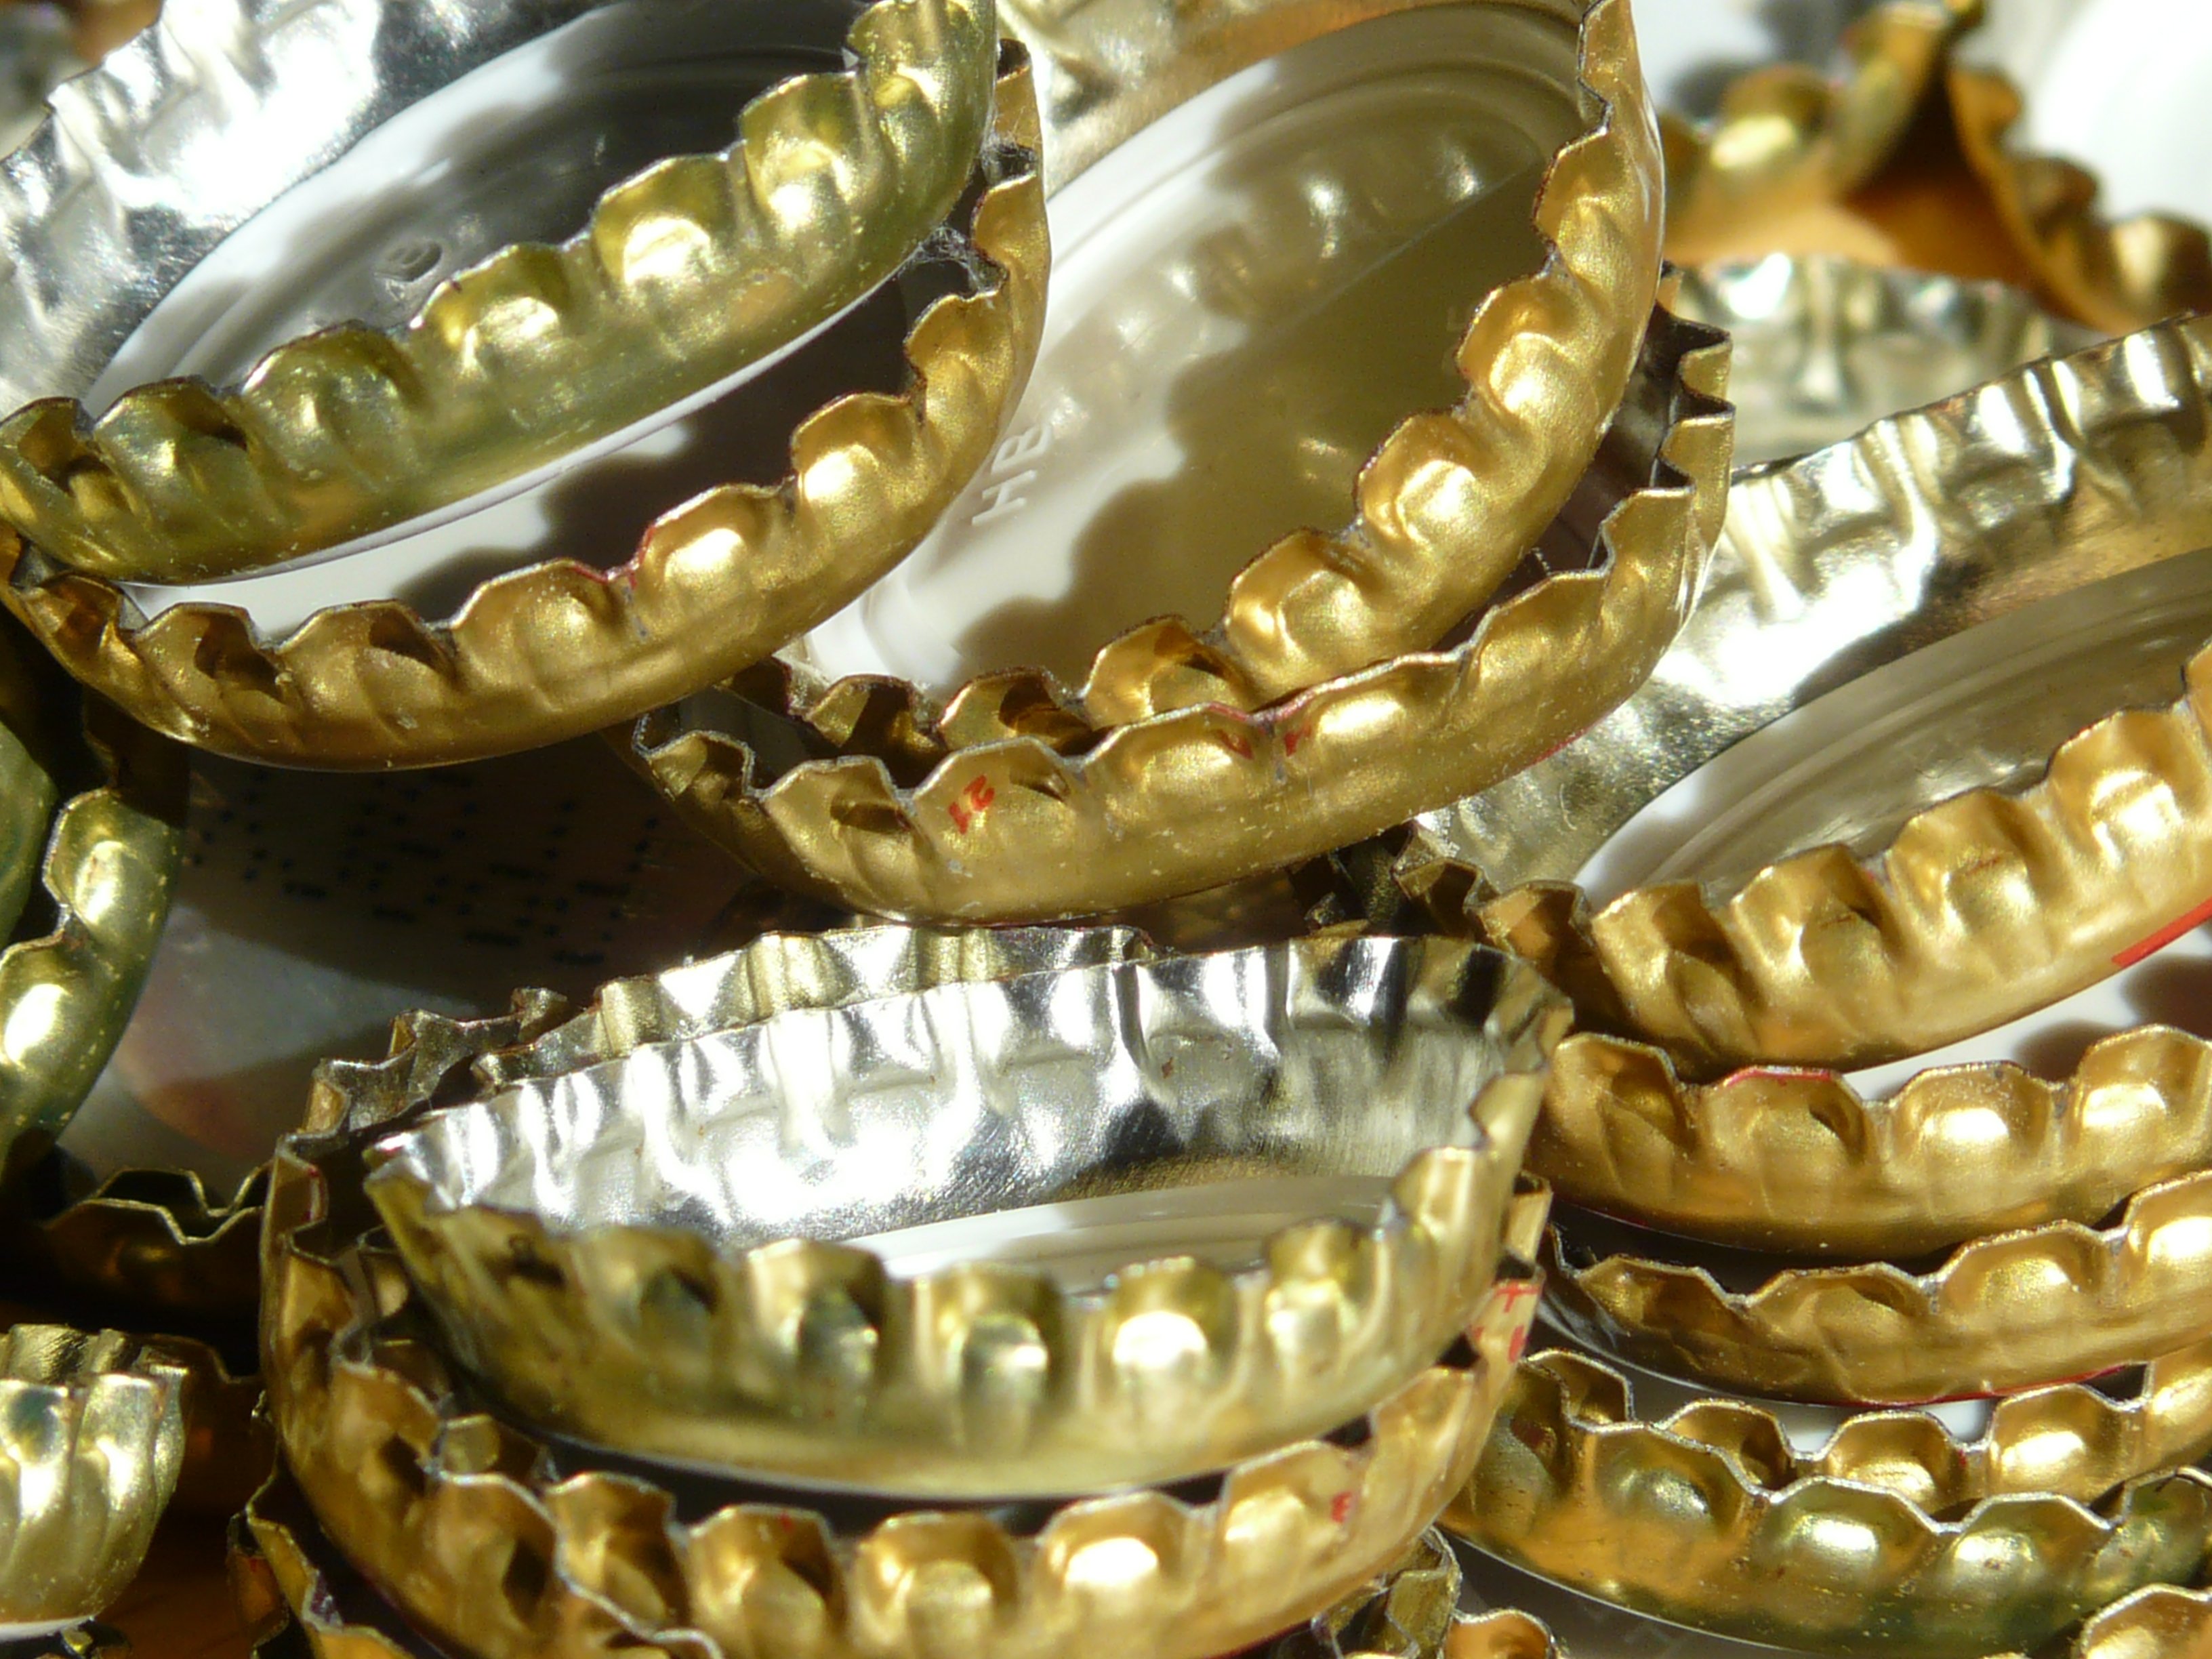
golden, produce, metal, bottle, material, sparkle, bangle, sheet, jewellery, gold, brass, bottle caps, closure, crown shaped, fashion accessory, sheet metal piece